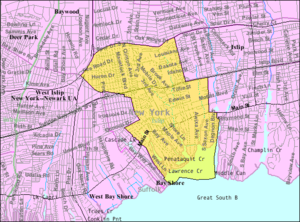
Bay Shore est un hameau et census-designated place de ville d'Islip, comté de Suffolk, État de New York, États-Unis.